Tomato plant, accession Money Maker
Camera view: bottom (45 deg); turntable rotation: 60 degrees
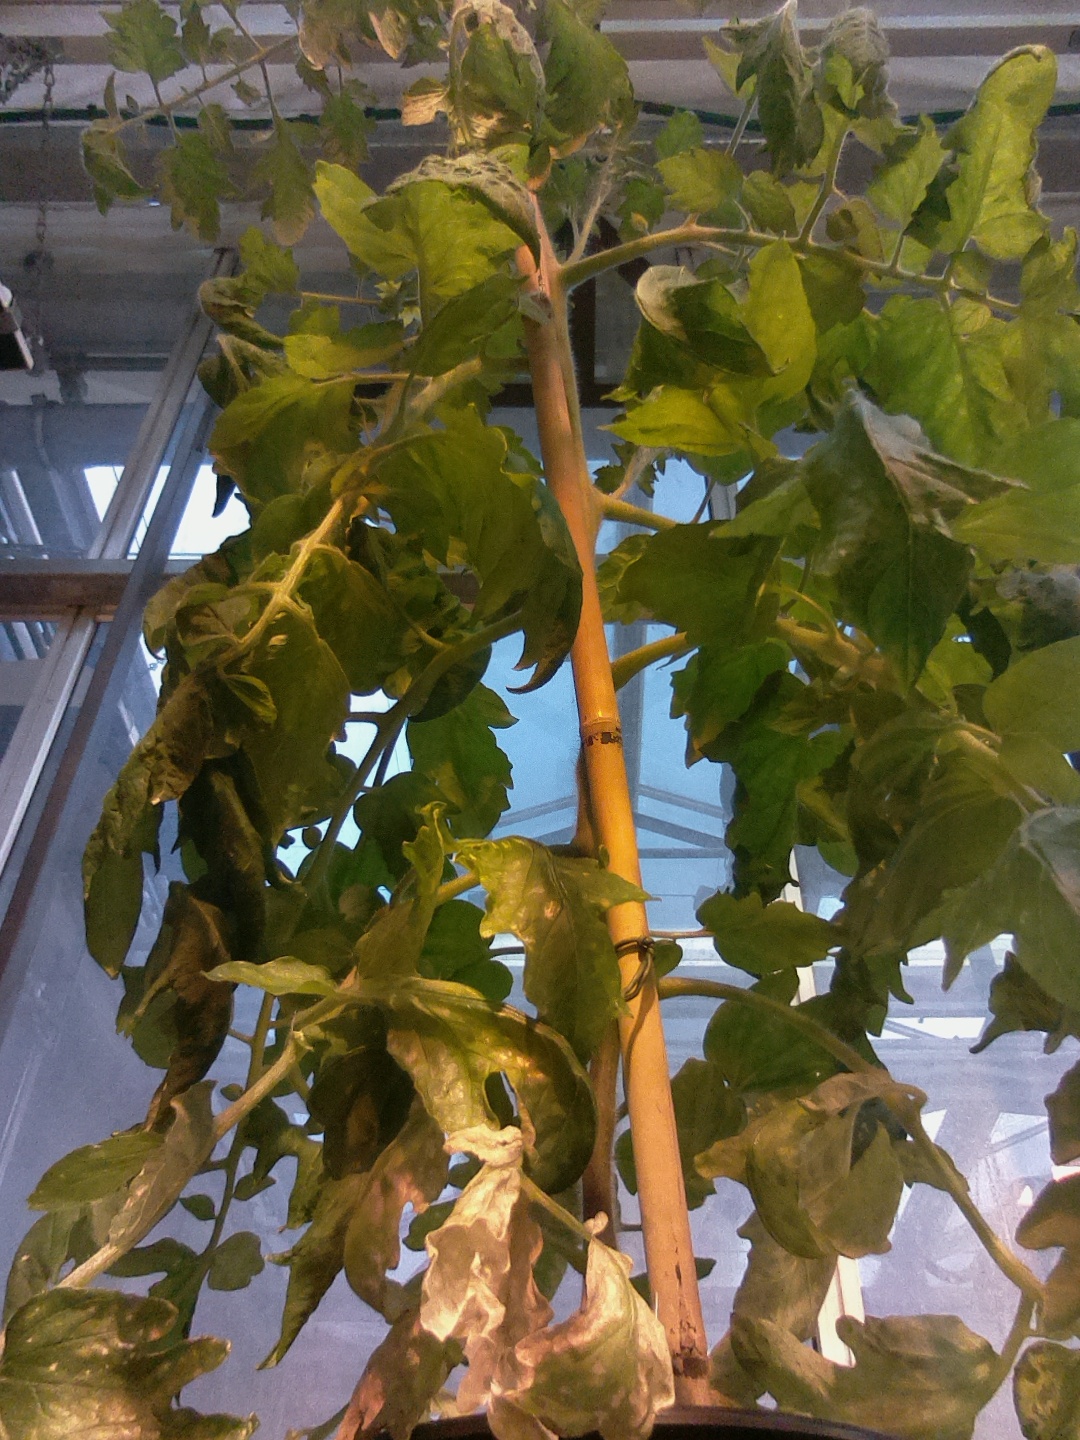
BBCH growth stage 72: 20%-30% of final fruit size